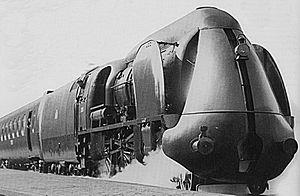
Les 230 État 781 à 800, également surnommées "Jocondes", sont des locomotives de vitesse à tender séparé de la Compagnie des chemins de fer de l'Etat, réservées aux trains de voyageurs.